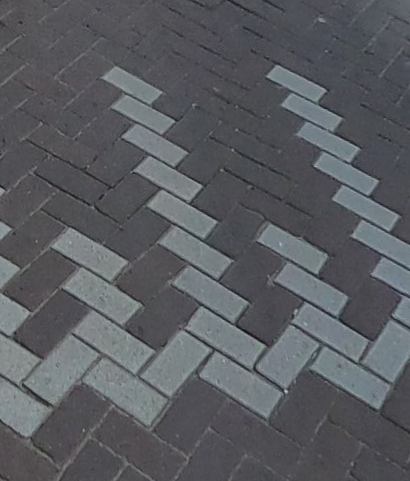
Surface type: paving stones